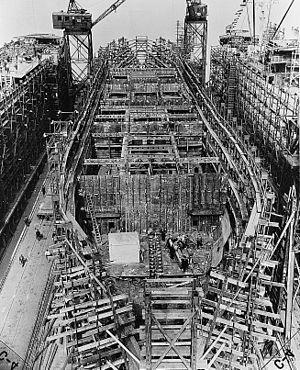
Le terme Liberty ship désigne les quelque 2 710 cargos construits aux États-Unis au cours de la Seconde Guerre mondiale, à la suite de la déclaration du président Franklin Delano Roosevelt au cours de l'été 1940, affirmant la volonté des États-Unis d'être l'arsenal du monde libre, et du vote du Congrès des États-Unis, en mars 1941, de la loi Lend-Lease destinée à aider la Grande-Bretagne à financer les acquisitions.